FDR Skatepark

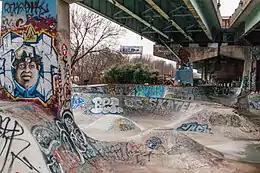
The FDR Skatepark in 2014

FDR Skatepark (formerly known as "Phillyside" and "Burnside") is a skatepark located in Philadelphia, Pennsylvania, United States. It is accessible from the NRG Station stop of the Broad Street subway line. The park has long been popular with notable local skaters such as Willy Akers, Chuck Treece, Bam Margera, Kerry Getz and various other local pro skaters. The park was built on unused public land in Franklin Delano Roosevelt Park beneath an overpass of Interstate 95. The park came to be through volunteer labor and donations of materials. Over time the park has expanded with additions and inclusions to the area around the original components of the park.